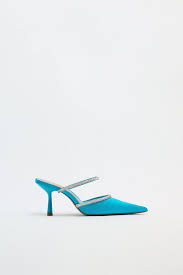
Label: Clog